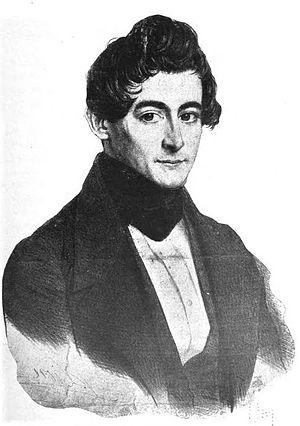
Adrien Emmanuel Rouquette, né en 1813 à La Nouvelle-Orléans, mort le 15 juillet 1887, est un écrivain français de Louisiane.